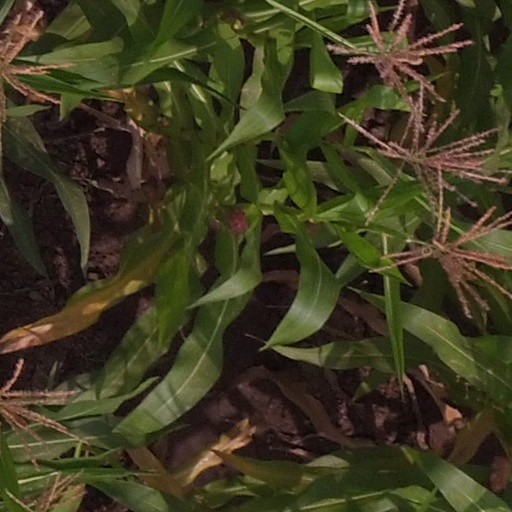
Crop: maize; corn